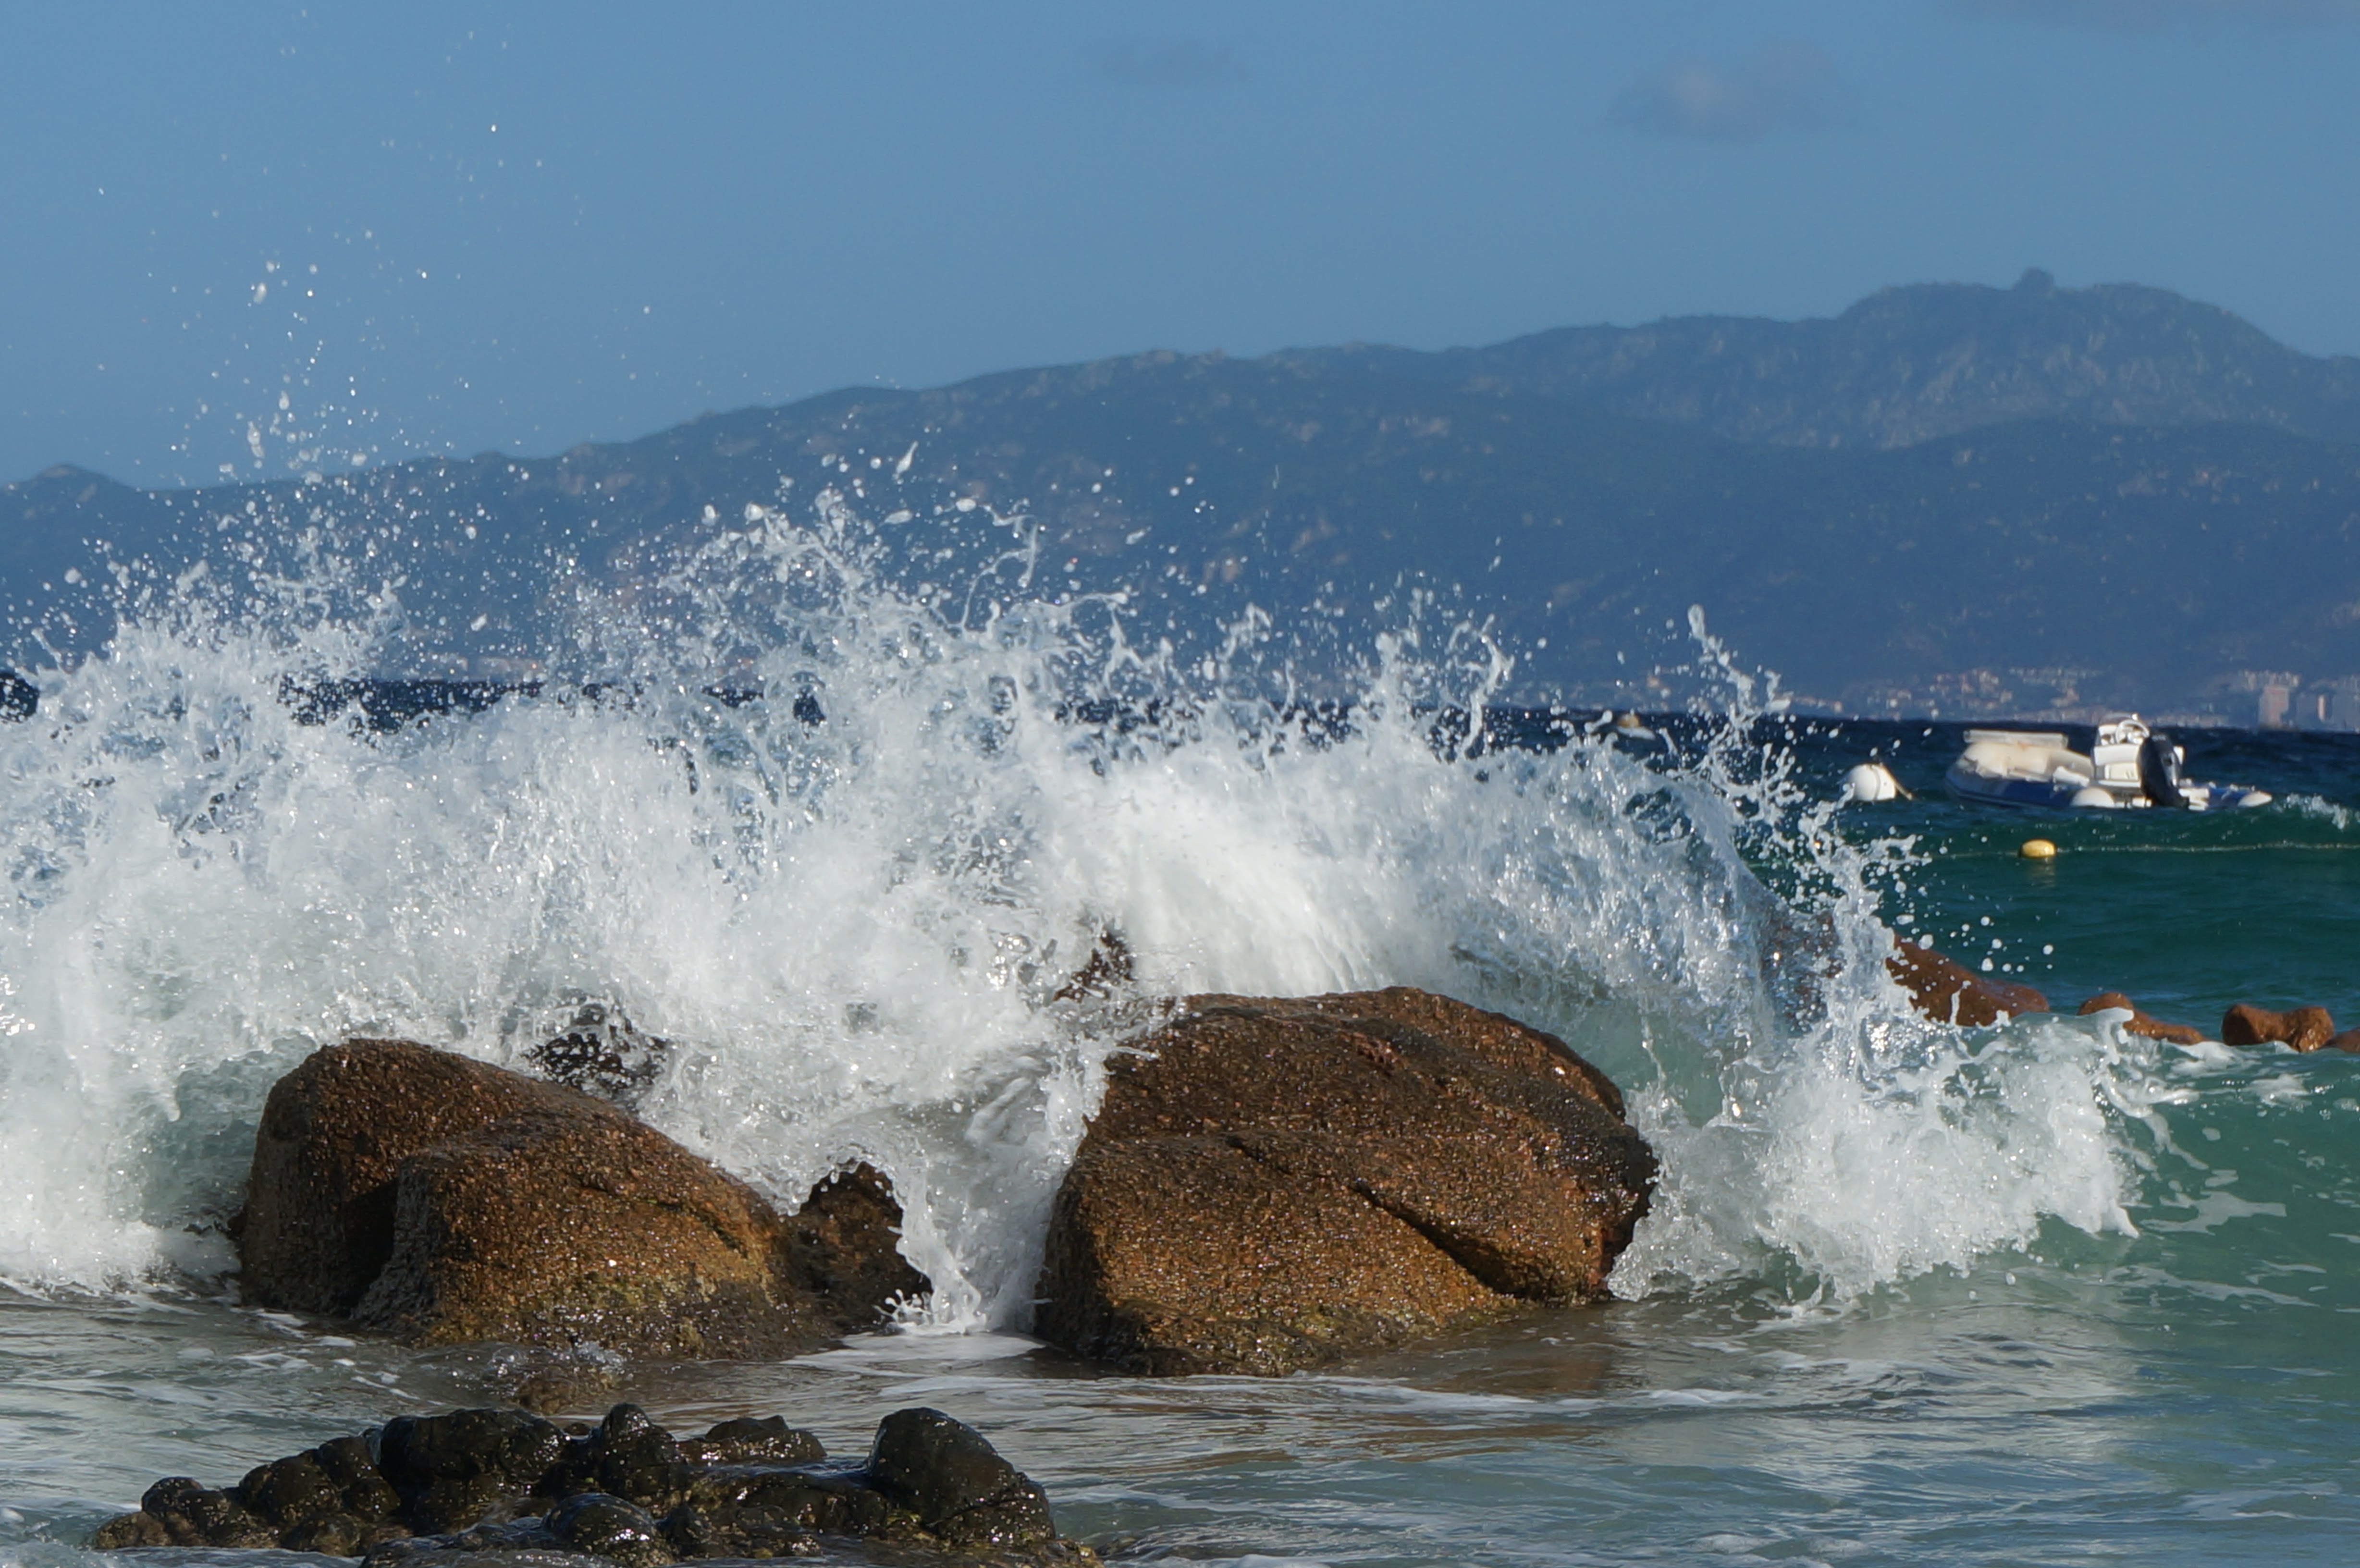
beach, sea, coast, water, rock, ocean, shore, wave, storm, bay, body of water, cape, corsican, wind wave